Bernardo Añor Sr.

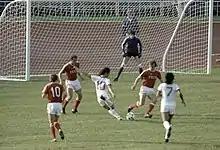
Bernardo is number 10 in white, playing against the Soviet Union at the 1980 Olympics

Bernardo Añor Guillamón (born 7 October 1959) is a Venezuelan footballer. He competed in the men's tournament at the 1980 Summer Olympics.